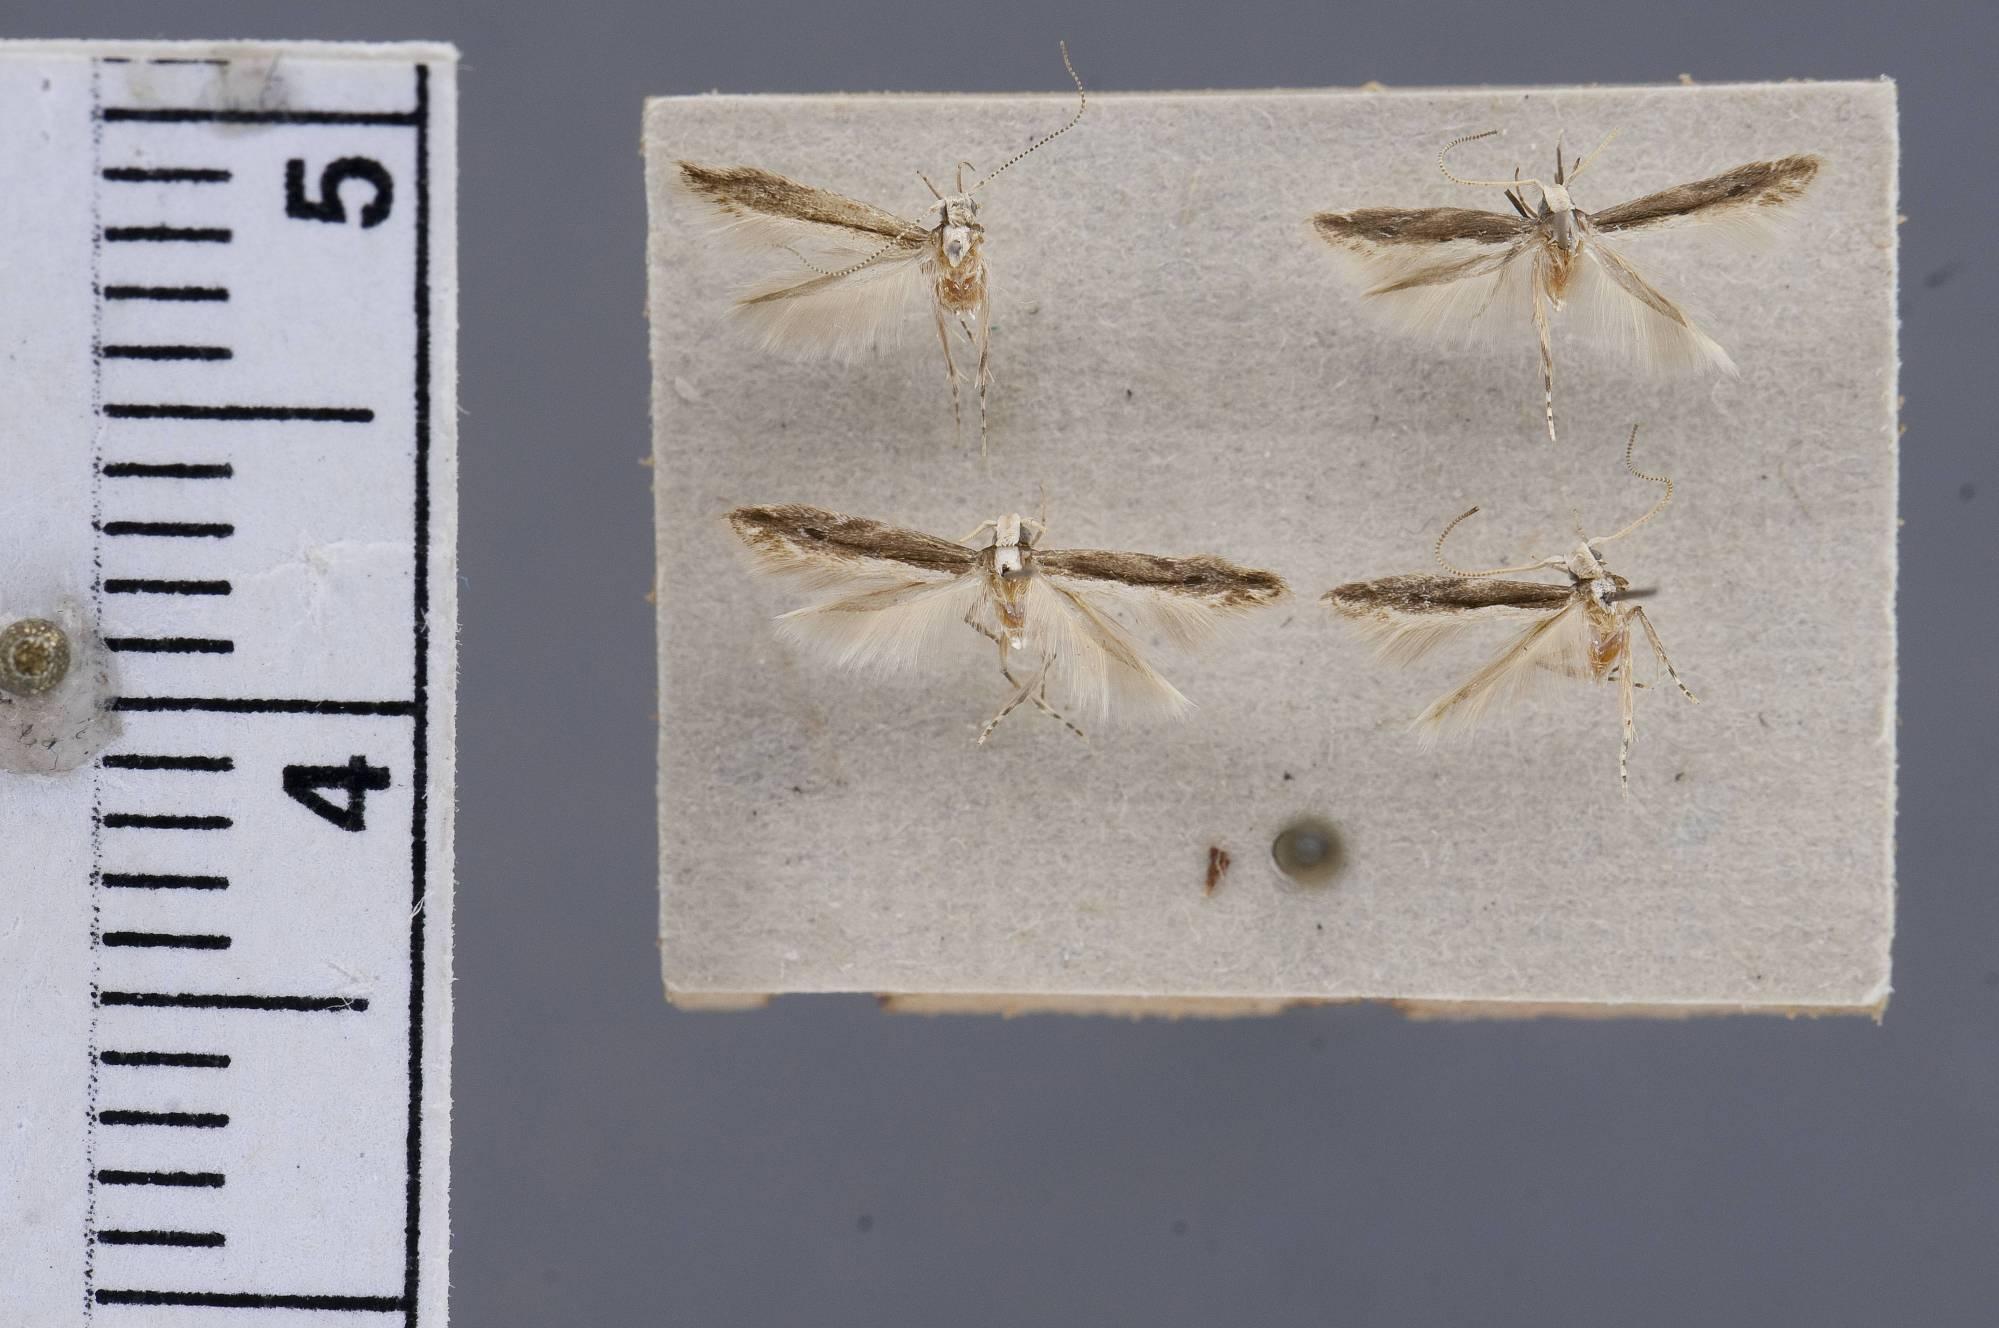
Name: Petrochroa dimorpha
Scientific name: Petrochroa dimorpha Busck, 1914
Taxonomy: Animalia, Arthropoda, Insecta, Lepidoptera, Glossata, Cosmopterigidae, Cosmopteriginae
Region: O. H. Swezey
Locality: Honolulu, Hawaii, United States
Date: [Not Stated]